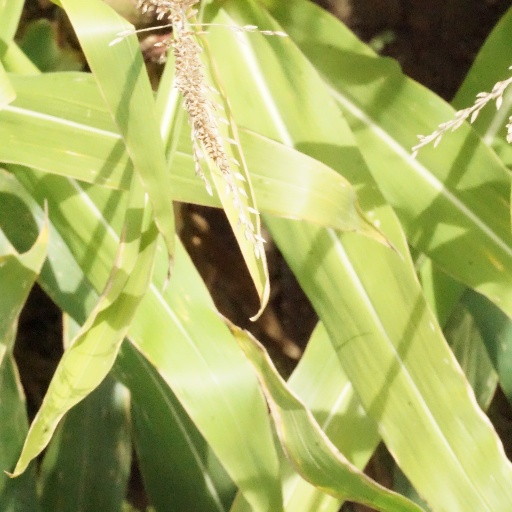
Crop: maize; corn